Darshan (2004 film)

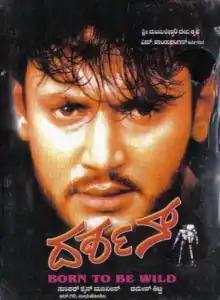
DVD cover

Darshan is a 2004 Indian Kannada-language thriller film directed by Ramesh Kitty and starring Darshan and newcomer Navneet in leading roles, along with a supporting cast of Srujan Lokesh, Srinath, and Chithra Shenoy.